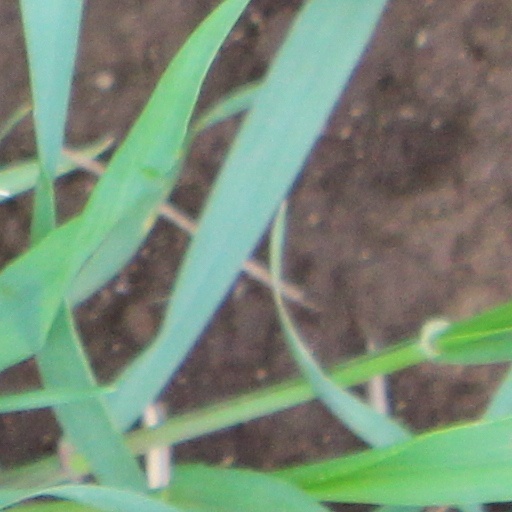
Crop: wheat